Crusading movement

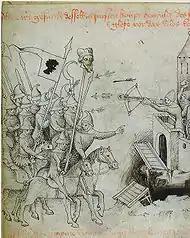
Mongols displaying the severed head of the Silesian prince Henry the Pious after the Battle of Legnica (from a mid-15th-century "Legend" of his mother St Hedwig)

The liberaton of eastern Christians was declared a central aim of the First Crusade, yet initial encounters proved disappointing. Emperor Alexios, anticipating disciplined mercenaries or manageable allies, was unsettled by the Crusaders' influx. Alarmed by their territorial ambitions, he secured oaths guaranteeing the return of reconquered Byzantine lands. Nonetheless, Bohemond retained Antioch—a former Byzantine provincial capital—for himself. Soon after its capture, Crusader leaders described local Christians as "heretics" in a letter to Pope Urban. In 1099, Catholic clergy temporalily excluded native clerics from officiating at the Holy Sepulchre. In the Crusader states, Eastern Christians paid a poll tax, signalling their subordinate status, although their self-governance was reinforced and some retained considerable landholdings.